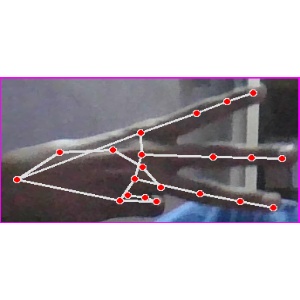
अक्षर: भ